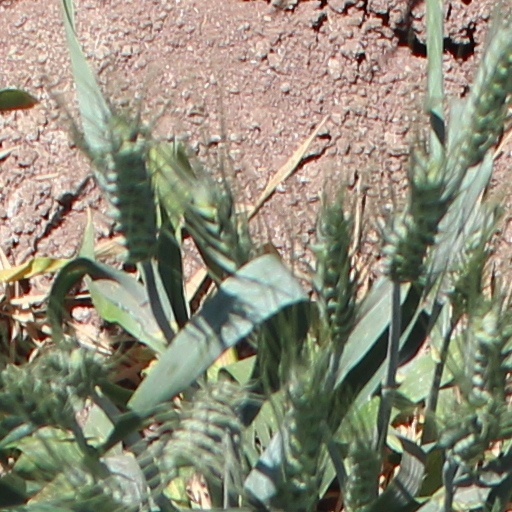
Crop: wheat